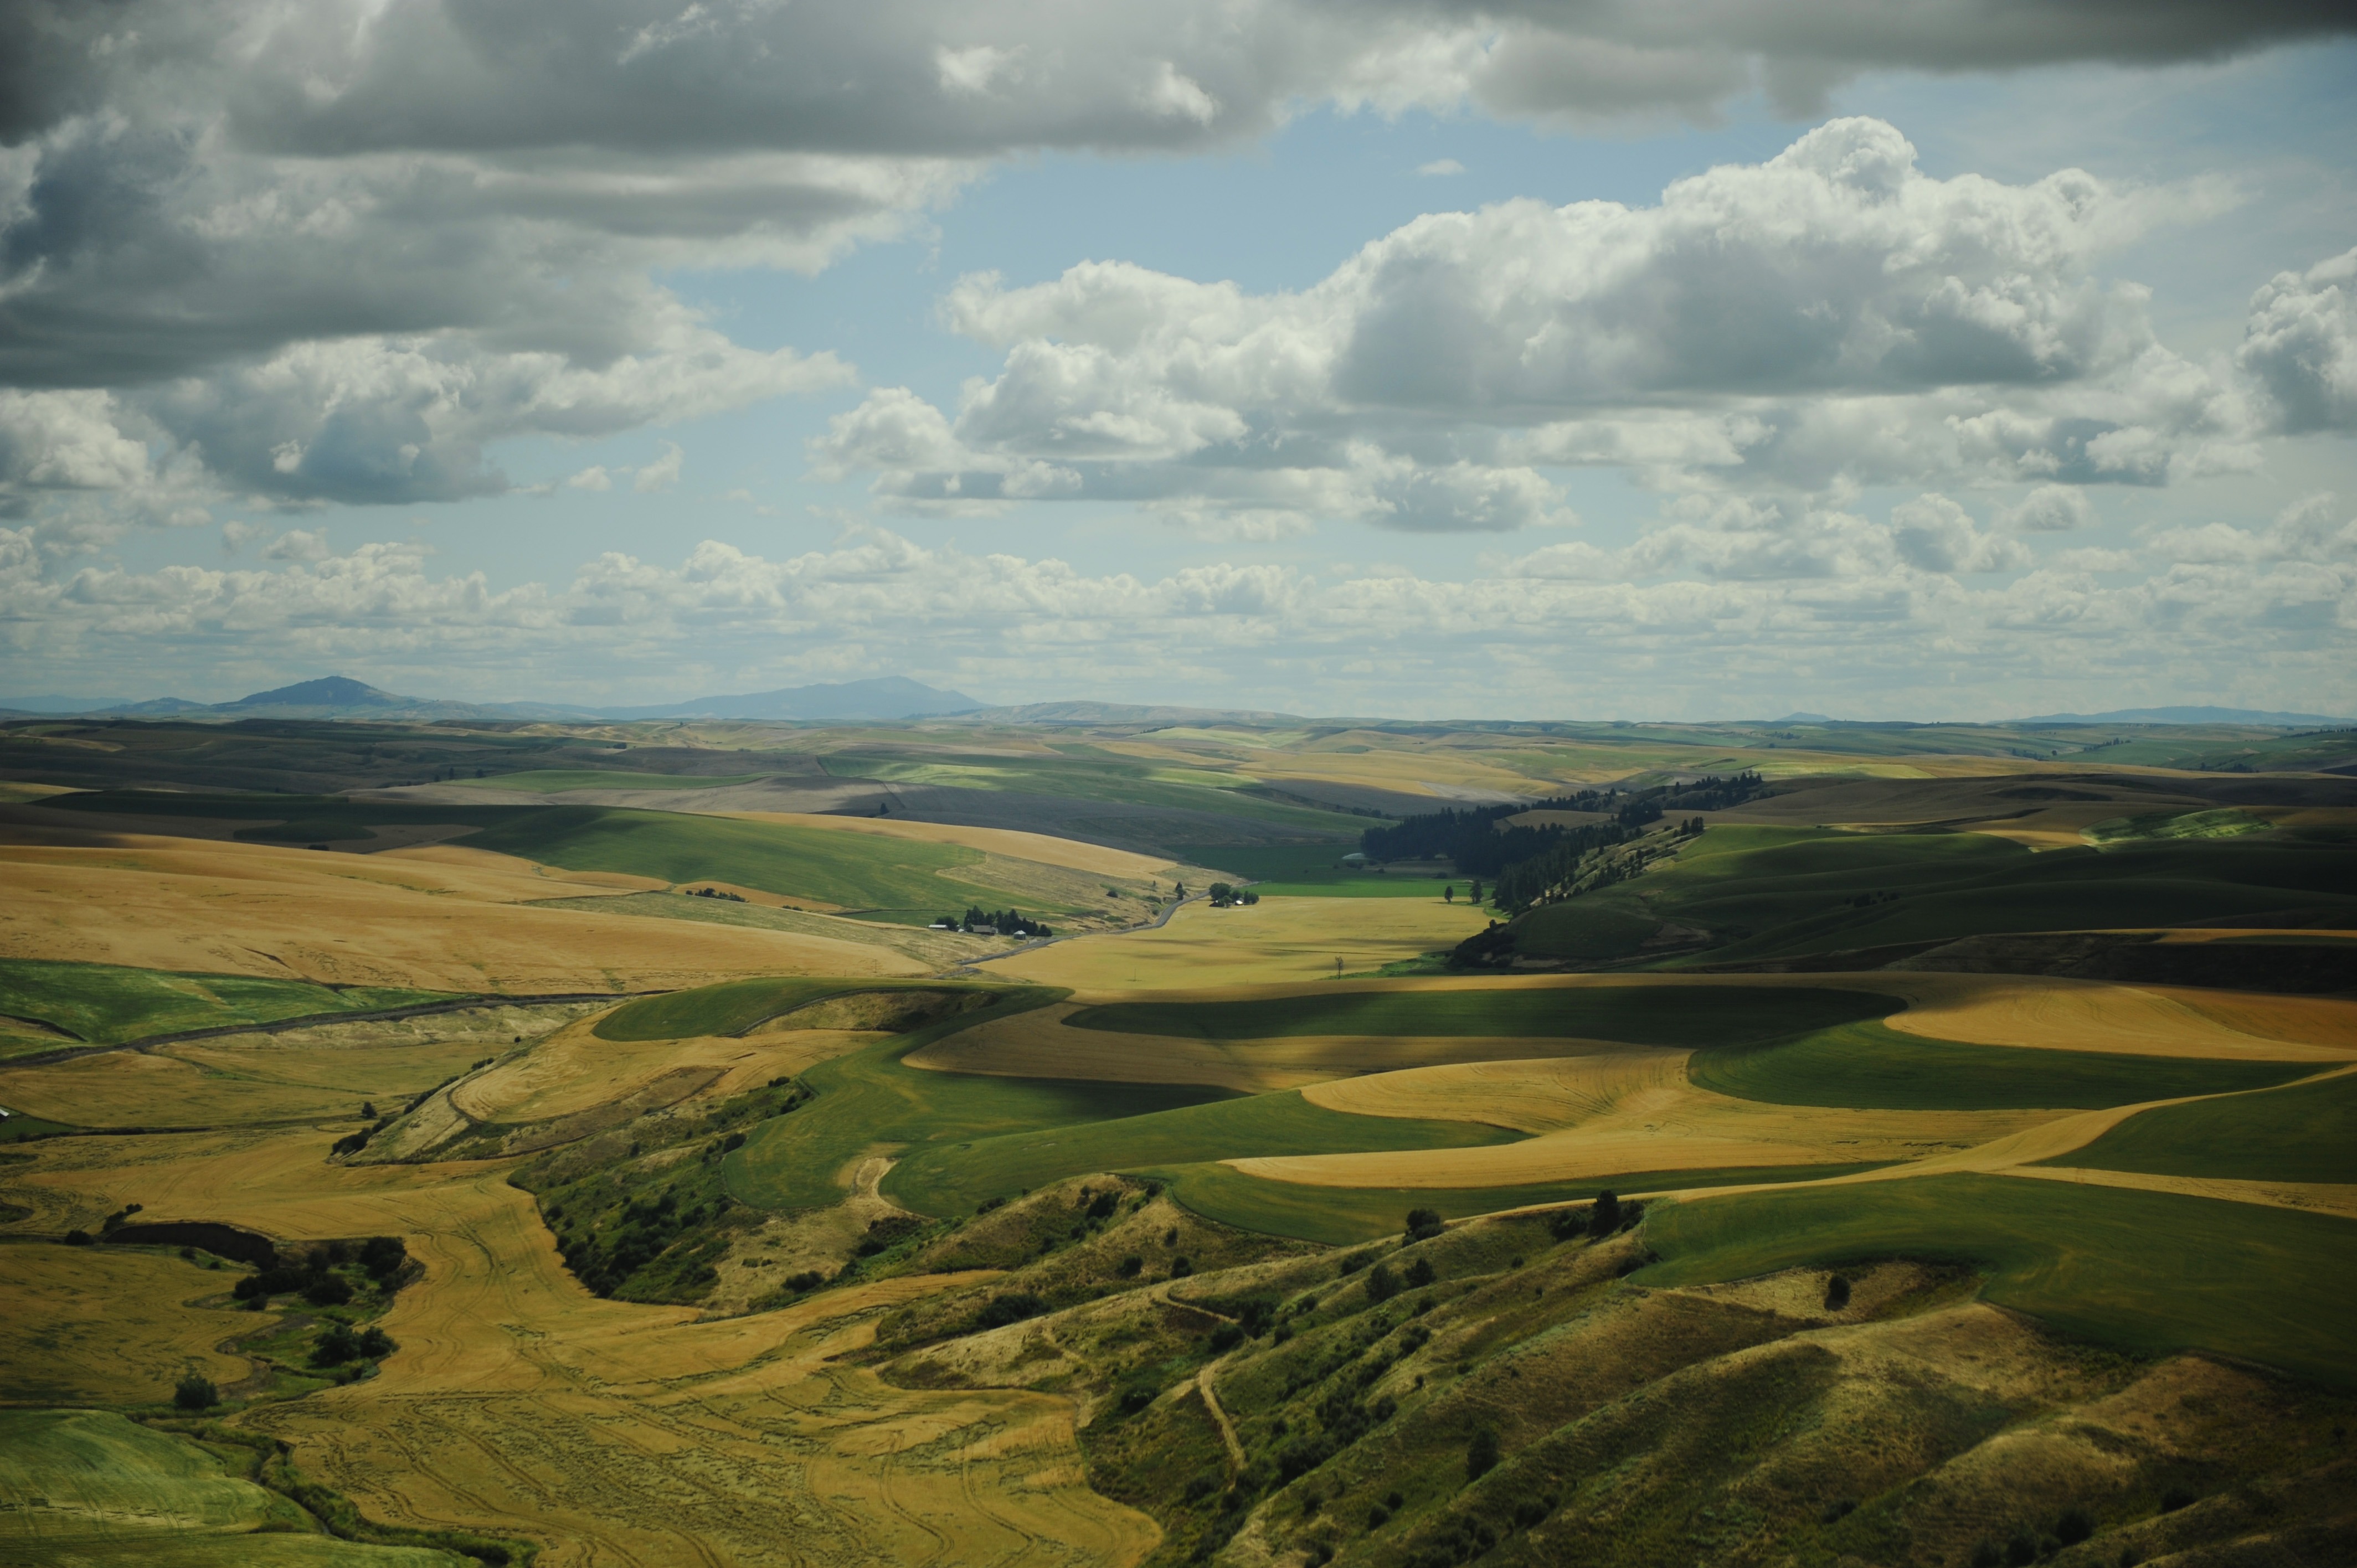
landscape, nature, grass, horizon, mountain, cloud, structure, sky, field, prairie, countryside, hill, valley, country, summer, spring, scenic, plain, plants, greenery, washington, golf course, golf club, outside, hills, clouds, mountains, grassland, badlands, plateau, vista, fell, loch, plains, steppe, rural area, aerial photography, geographical feature, sport venue